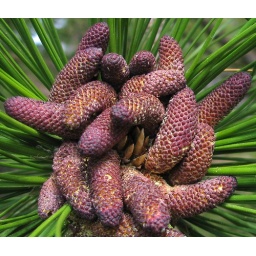
Male pine cones on a tree growing beside the Pacific Crest Trail between Little Jimmy Campground and Islip Saddle.